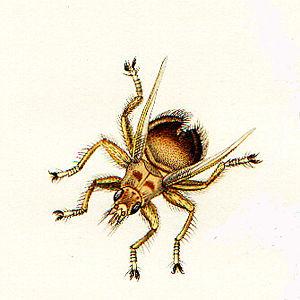
Les hippoboscidés forment une nombreuse famille d'insectes diptères piqueurs et hématophages, ailés ou aptères, qui parasitent les oiseaux ou les mammifères. Cette famille comporte plus de 200 espèces.
Stenepteryx hirundinis est une espèce d'insectes de l'ordre des diptères, de la famille des hippoboscidés, c'est la seule espèce du genre Stenepteryx.
Les Hippoboscoidea sont une super-famille de mouches. Ce sont tous des ectoparasites hématophages, fréquemment aptères. Ils correspondent à peu près au groupe autrefois connu sous le nom de pupipares, ce terme faisant référence au mode de développement particulier de ces insectes : de façon très inhabituelle chez les insectes, le développement larvaire se déroule presque entièrement dans la femelle, la pupaison intervenant immédiatement après la « ponte » ; ainsi la femelle donne presque directement naissance à des pupes.